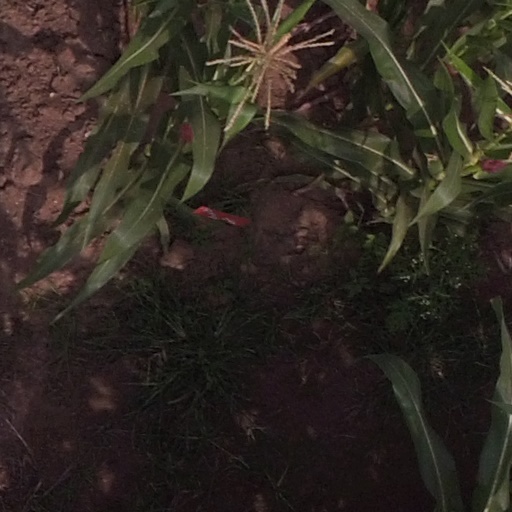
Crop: maize; corn